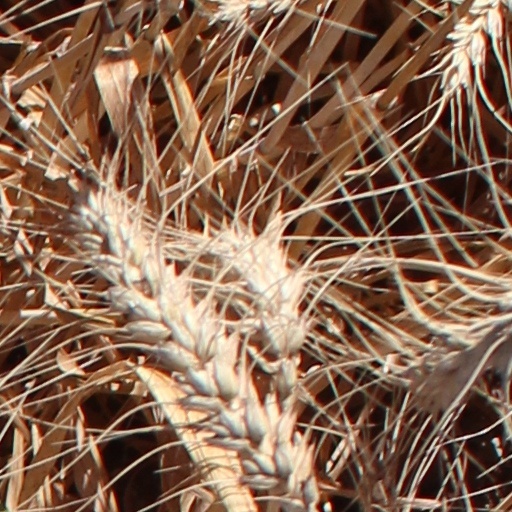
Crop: wheat